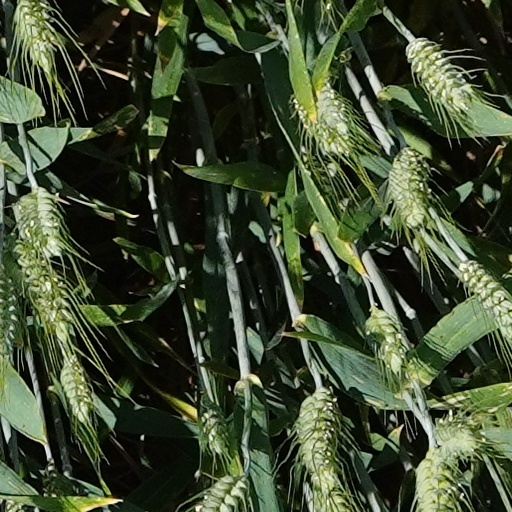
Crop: wheat